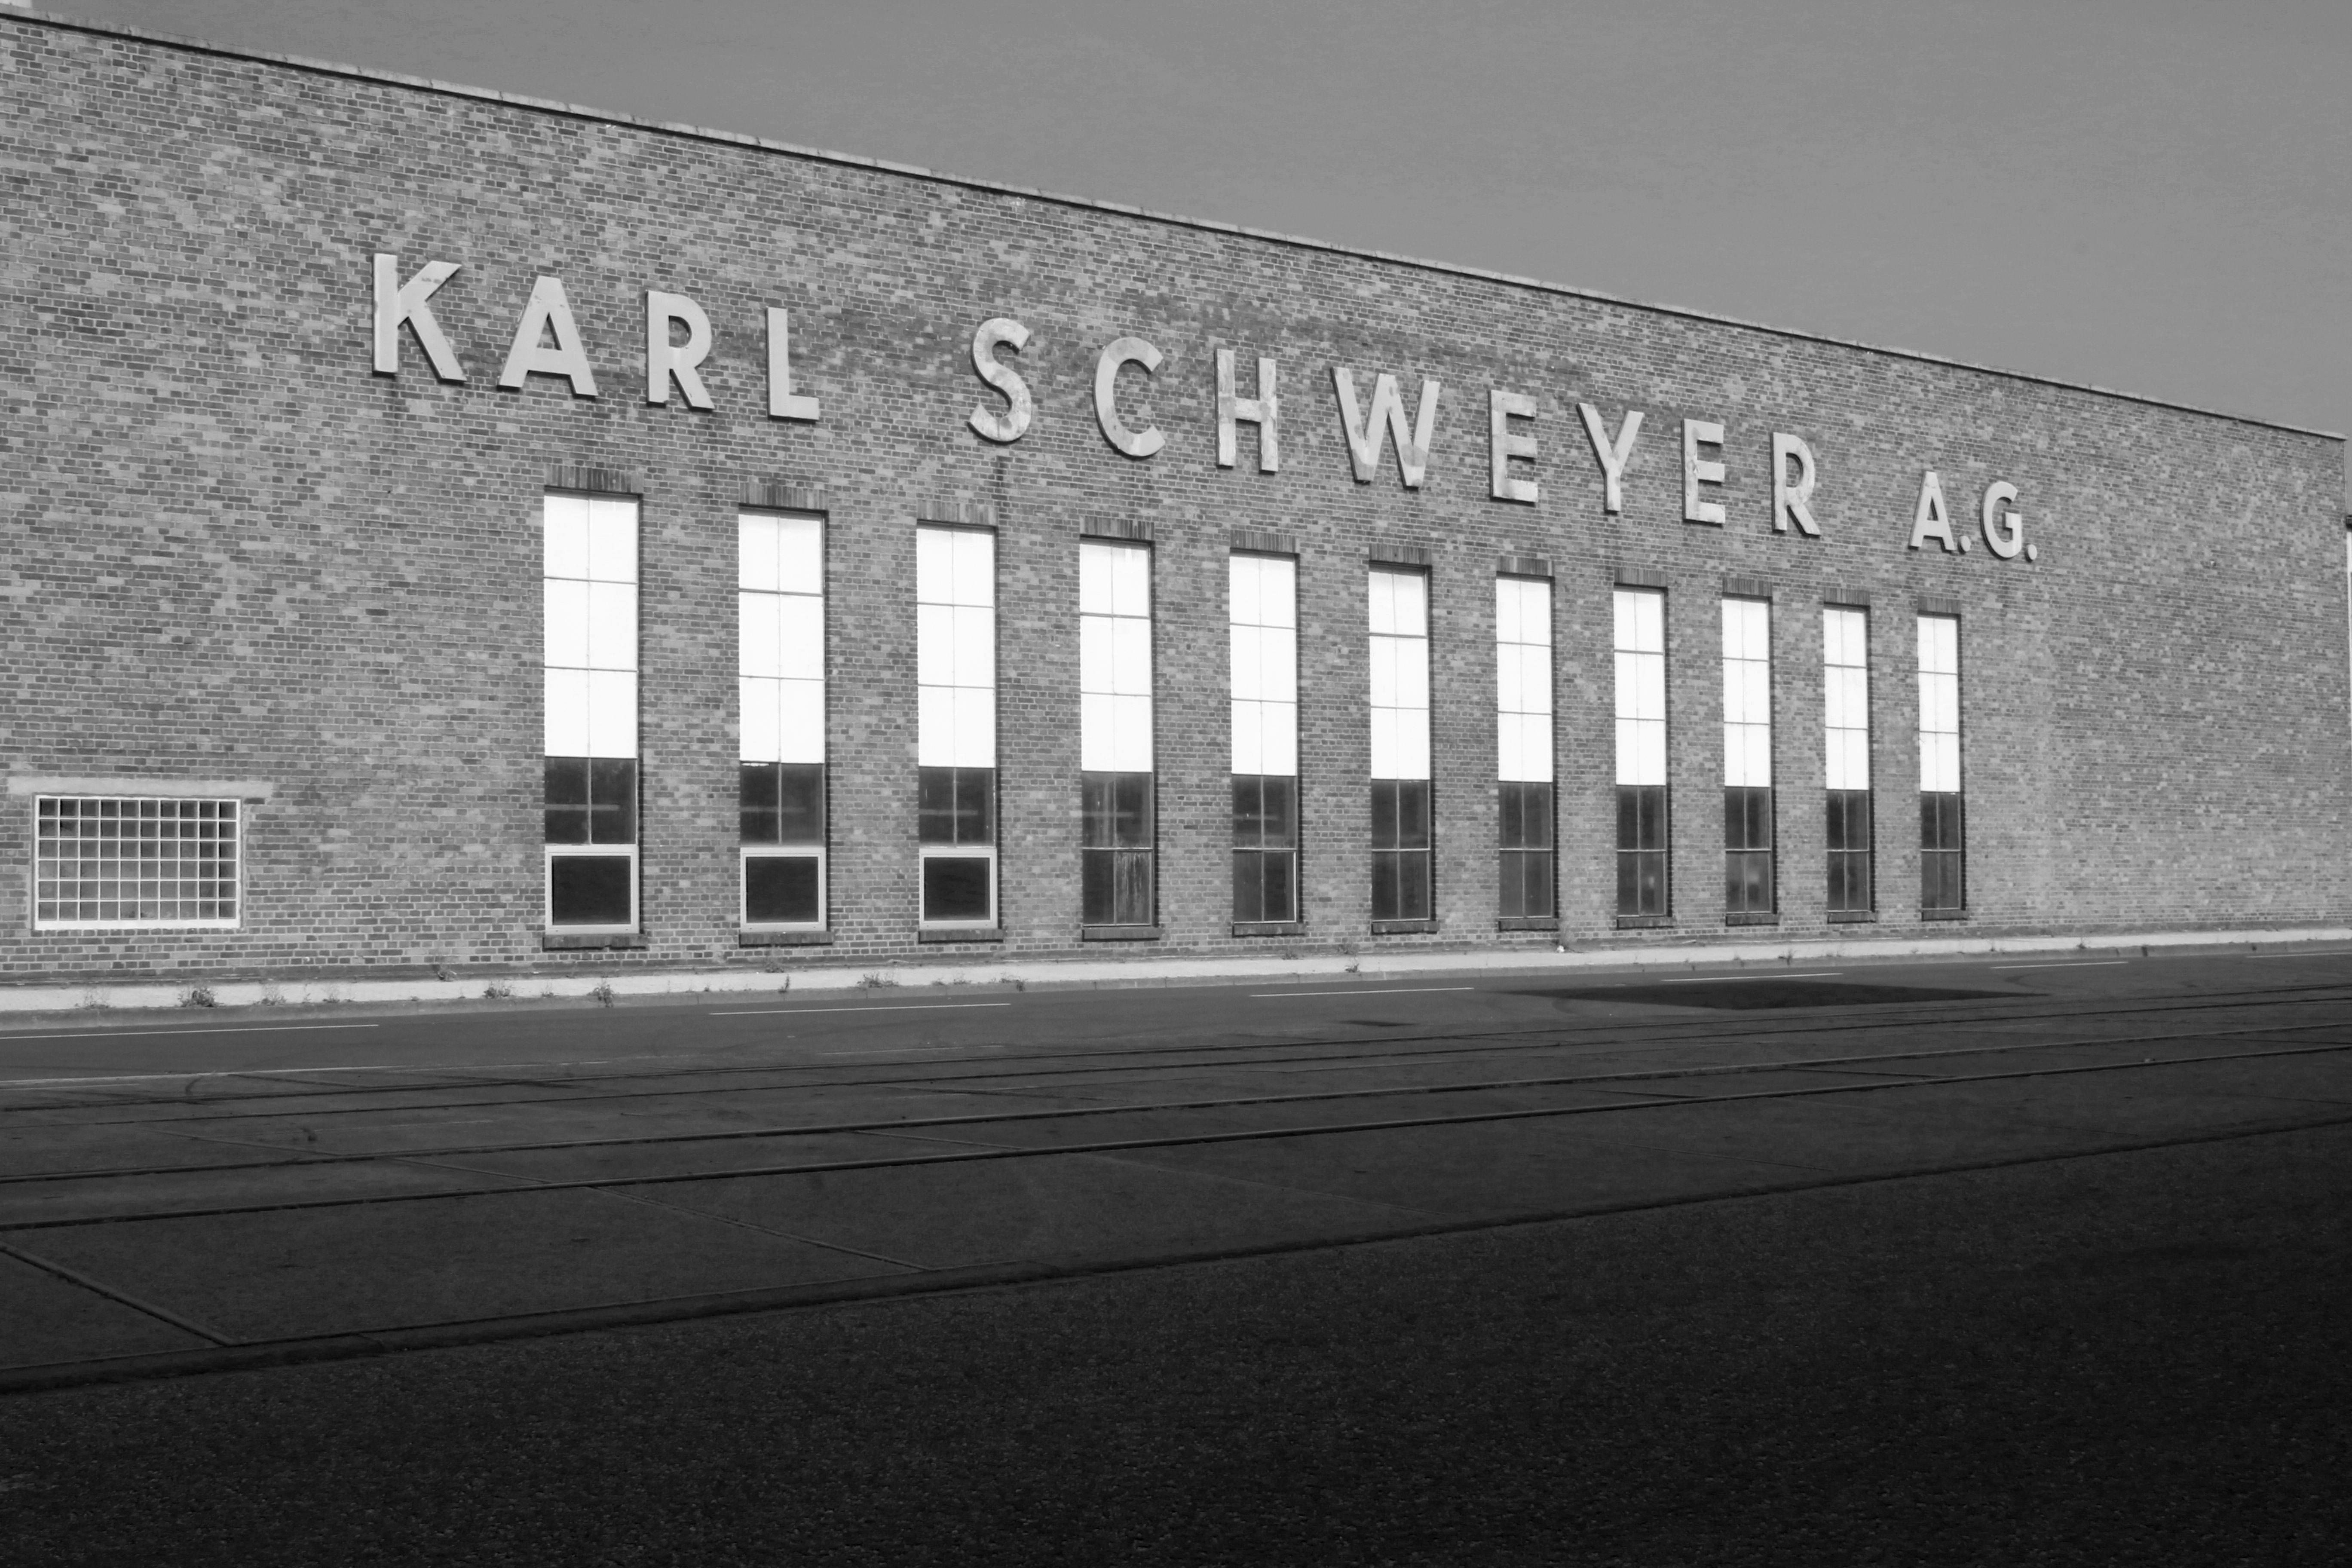
black and white, architecture, structure, white, line, monochrome, stadium, bw, blackandwhite, blackwhite, alemania, allemagne, sw, schwarzweiss, schwarzweis, shape, germania, mannheim, schwarzweissfotografie, schwarzweisfotografie, monochrome photography, sport venue